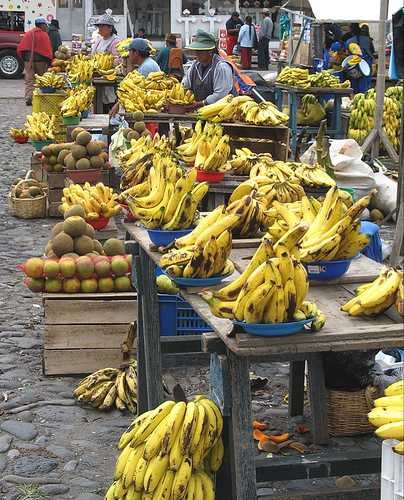
Label: Banana